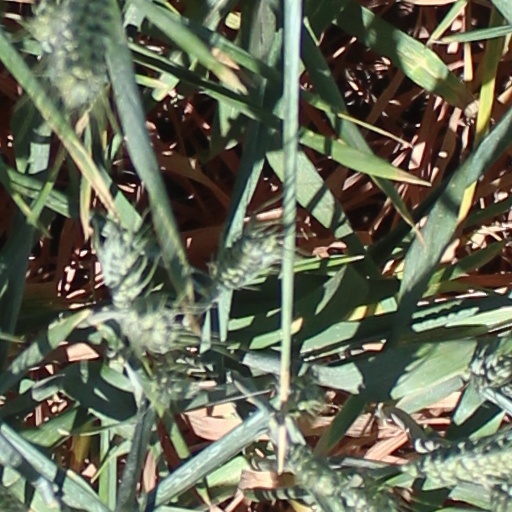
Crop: wheat